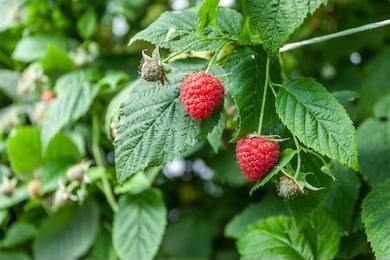
Label: raspberry